Harwich Mariners

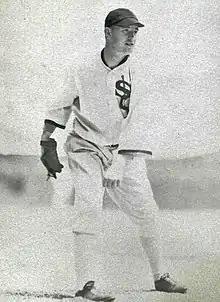
Bill Chamberlain was one of the first Harwich players to go on to the major leagues.

In 1930, the Chatham-Harwich team split and the two towns entered individual teams in the league, with Harwich playing its home games at Brooks Park. Throughout the 1930s as other teams struggled to stay in the league, Harwich was consistently among the best funded and best supported teams in the Cape League.